Uvis Helmanis

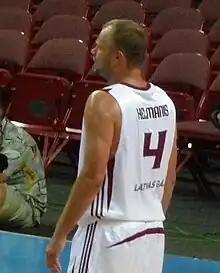

Uvis Helmanis (born June 10, 1972) is a former Latvian professional basketball player who played at power forward position. After retiring he became a basketball coach.